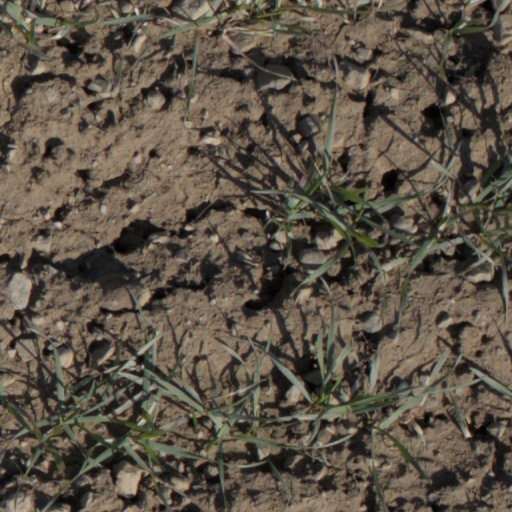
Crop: wheat